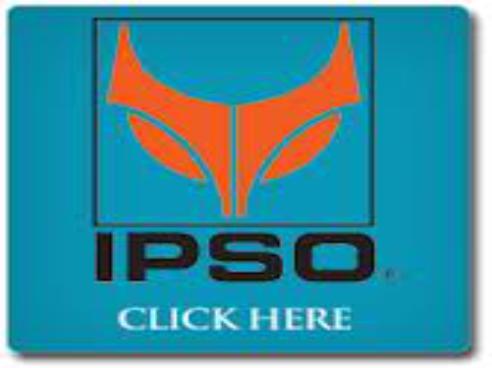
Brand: Ipso
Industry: Others